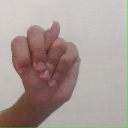
अक्षर: न